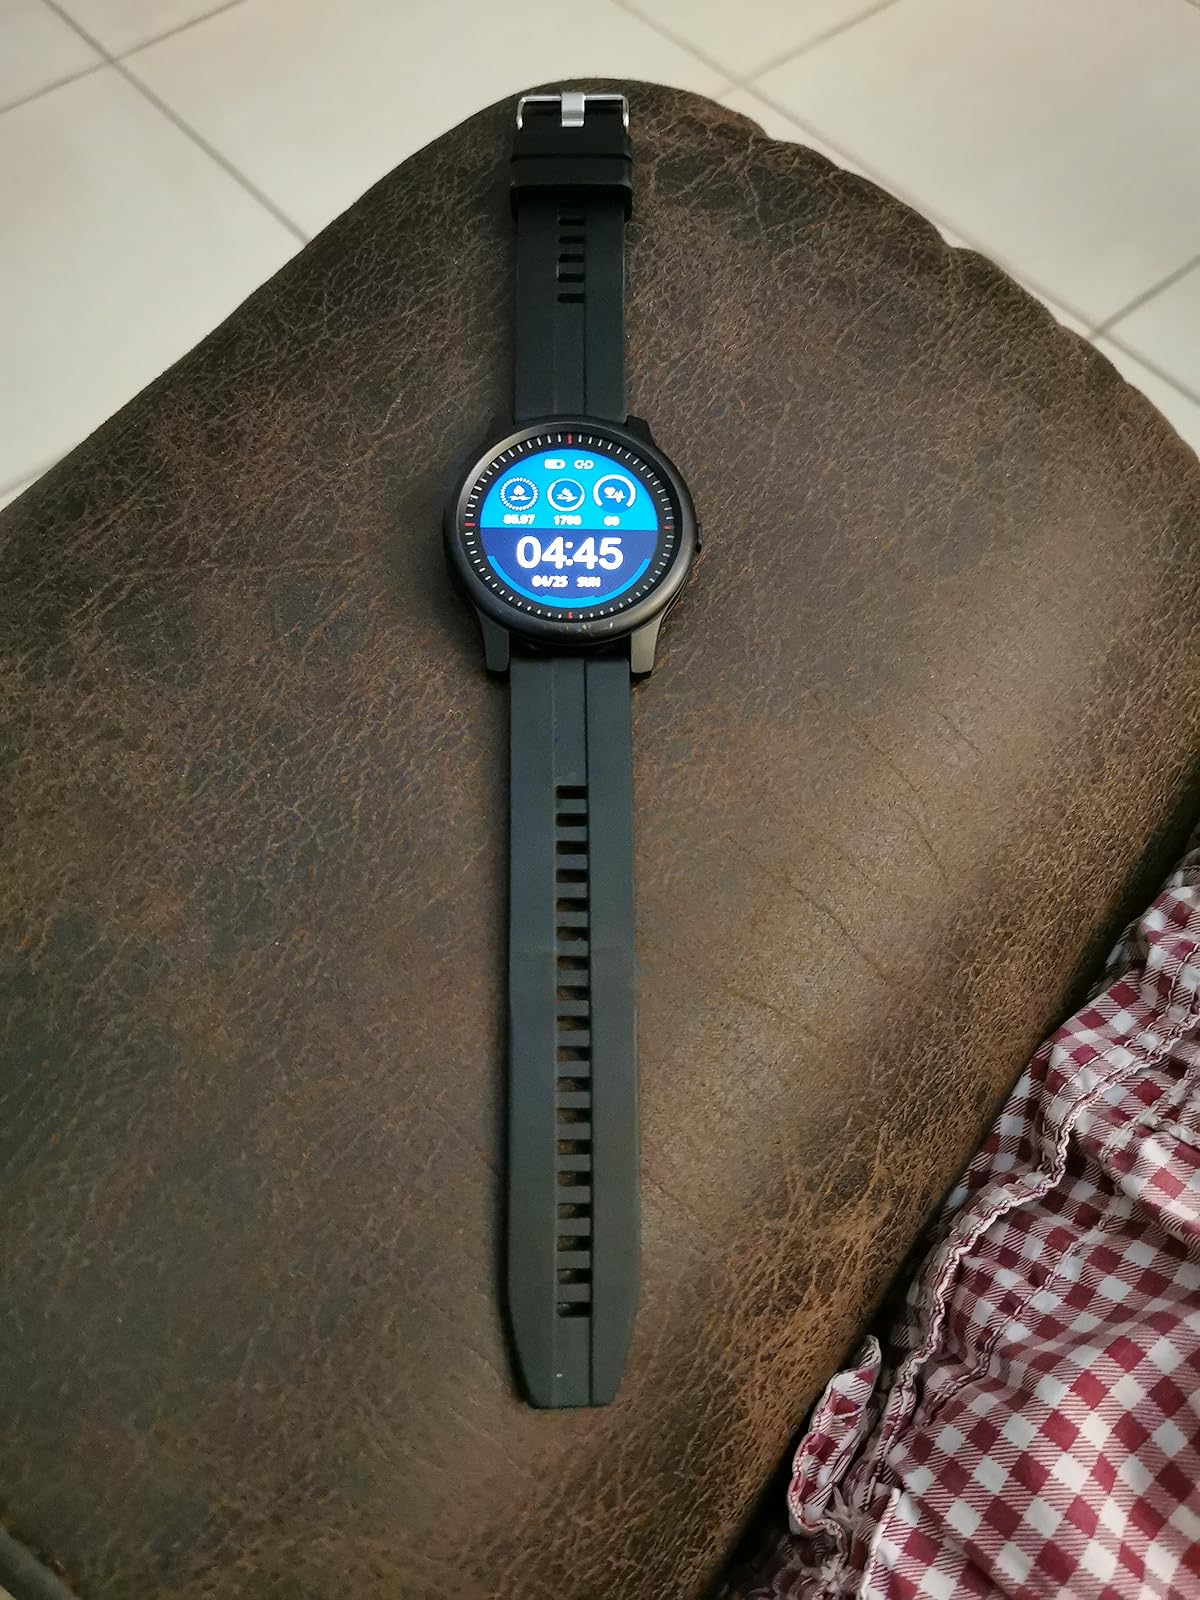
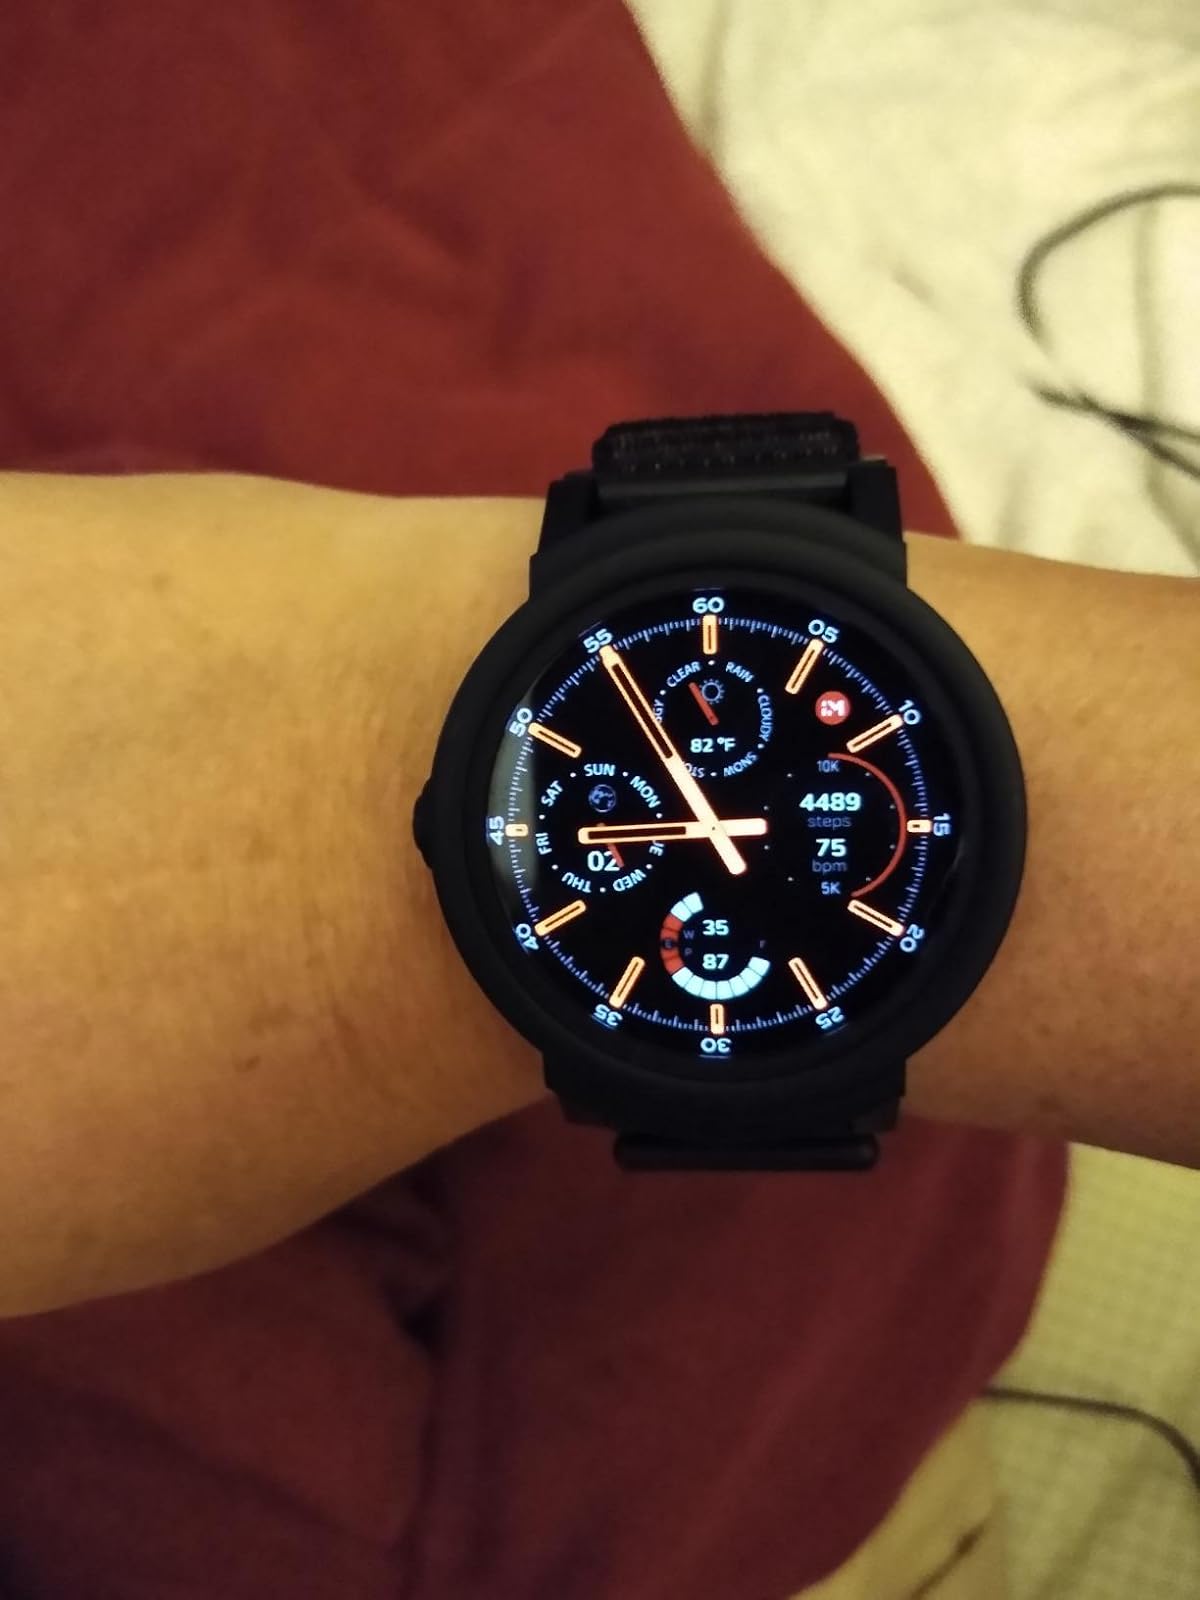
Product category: smartwatch
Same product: no